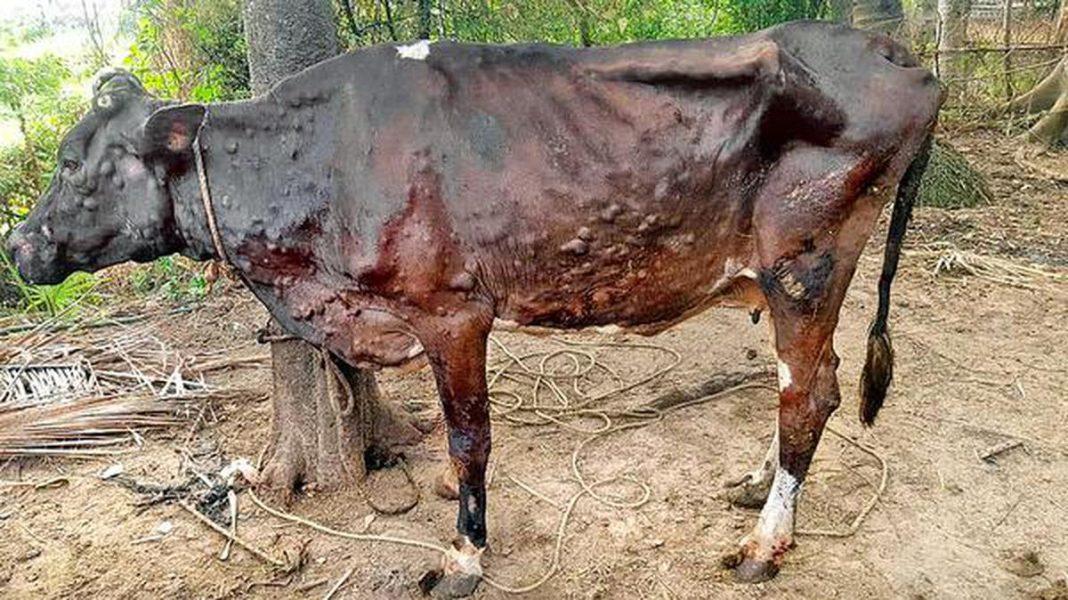
Ng'ombe aliye na afya iliyodhoofika amesimama huku amefungwa kwenye mti. Kuna kamba zilizo chini. Ana vidonda vingi na ni wa kike. Sehemu hii ina ardhi iliyo kavu.